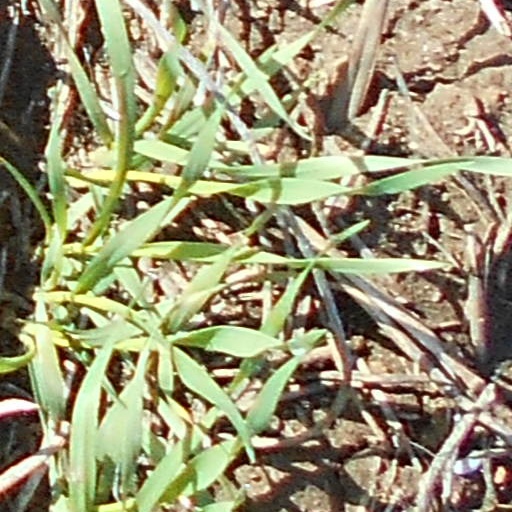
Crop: wheat